Fishing net

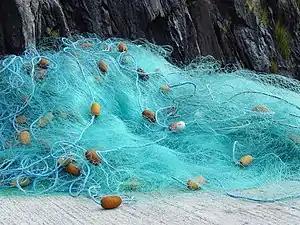
Nylon fishing net with float line attached to small plastic floats

A fishing net or fish net is a net used for fishing. Fishing nets work by serving as an improvised fish trap, and some are indeed rigged as traps (e.g. fyke nets). They are usually wide open when deployed (e.g. by casting or trawling), and then close off when retrieved to engulf and trap fish and other aquatic animals that are larger than the holes/gaps of the net, as well as many unwanted bycatches due to the underwater area a net can cover.